Tissa Wijeratne

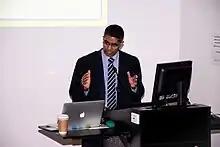
Wijeratne in 2019

Tissa Wijeratne is a Sri Lankan and Australian neurologist, author, academic, researcher, advocate and one of the founders of World Brain Day.